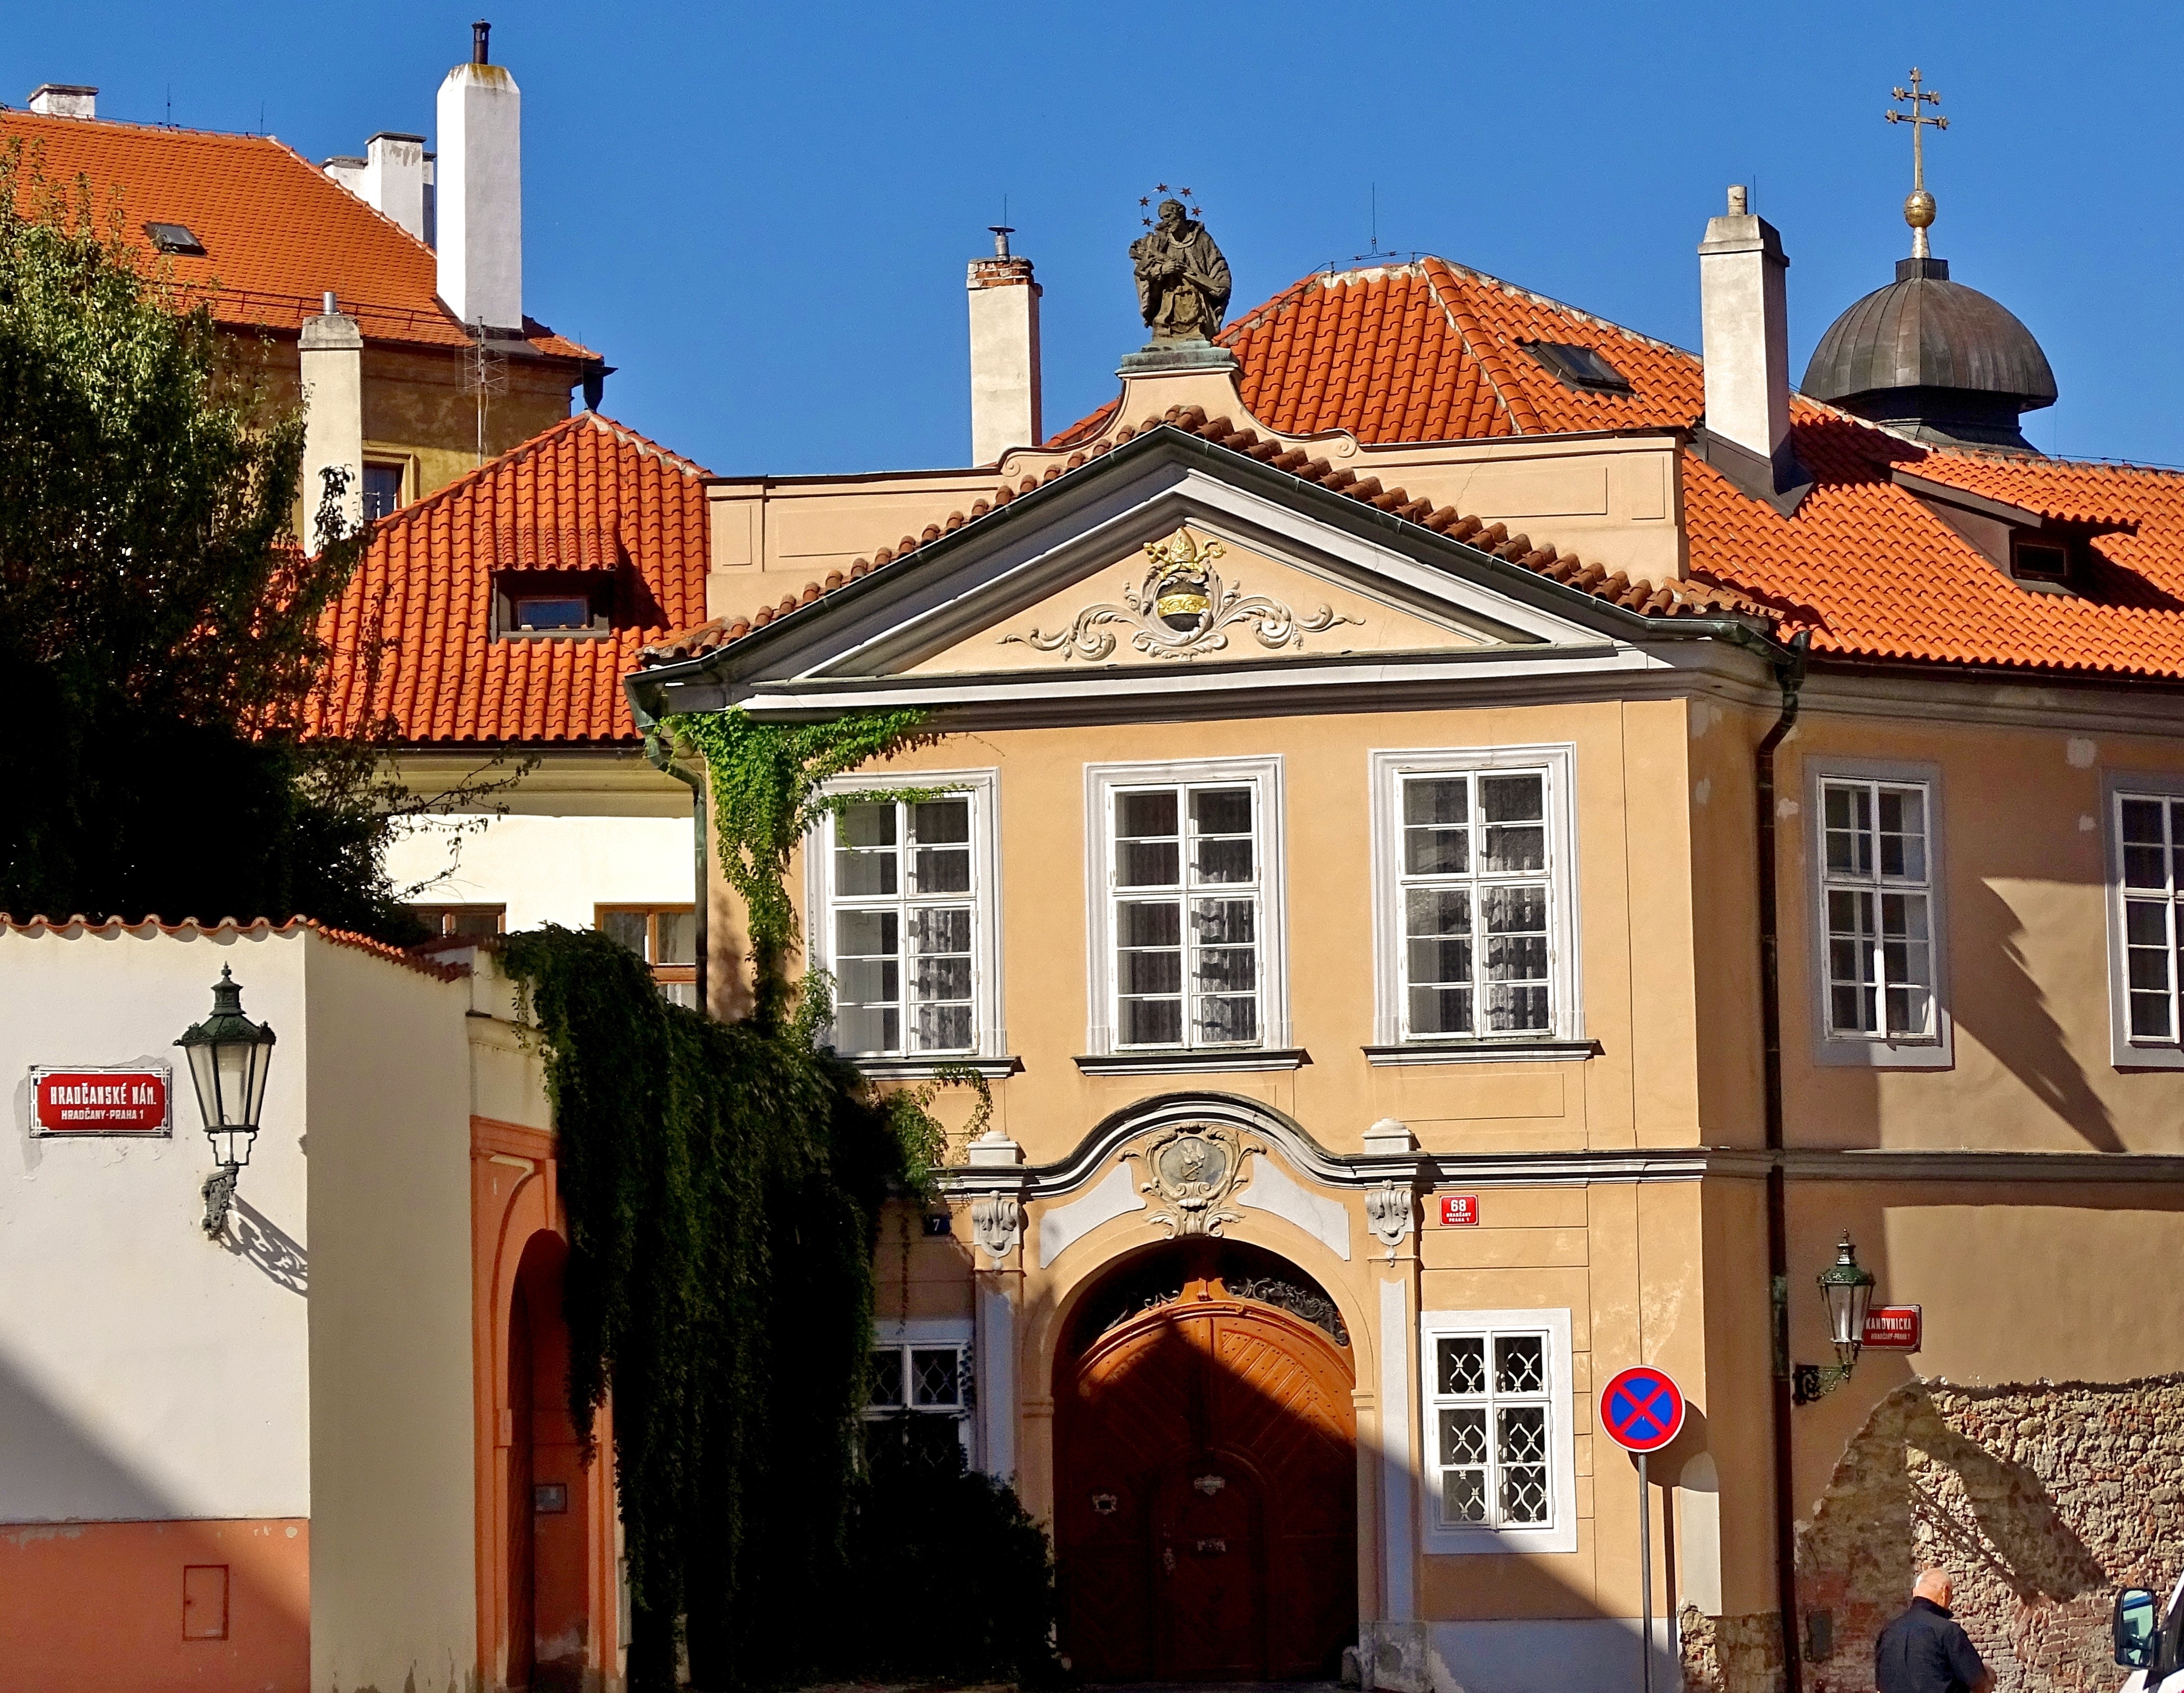
architecture, house, town, building, city, downtown, vacation, travel, facade, prague, tourism, historically, praha, czech republic, moldova, neighbourhood, historical city, prague castle, human settlement